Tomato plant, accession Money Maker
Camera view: vertical (180 deg); turntable rotation: 180 degrees
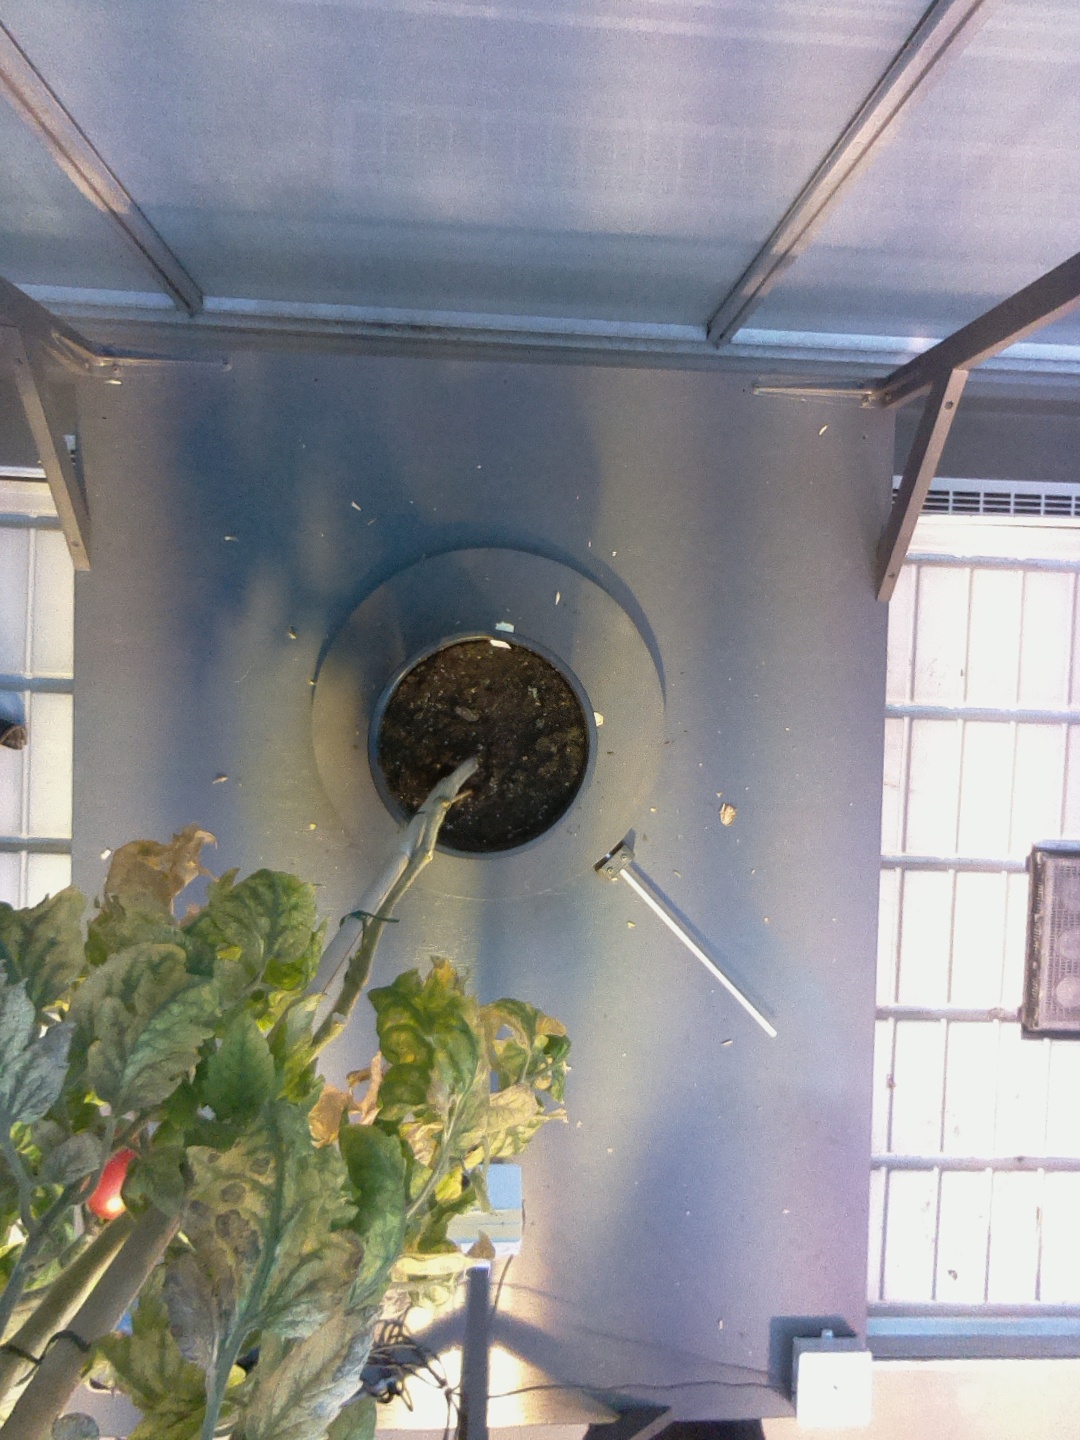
BBCH growth stage 82: 20%-30% of fruits show typical fully ripe color